Catherine Lara

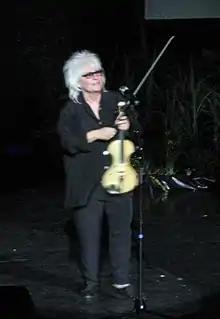
Lara in 2009

Catherine Lara (born Catherine Bodet; 29 May 1945) is a French violinist, composer, singer, and author. Over a career spanning more than five decades, she has established herself as an icon in French pop/rock music as well as the neo-classical genre. She has released 26 studio albums, contributed music to numerous television and film productions, and helped stage and produce many theatrical works. Lara is openly lesbian.